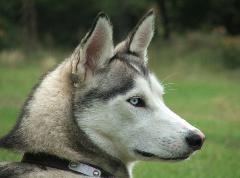
Eskimo_dog